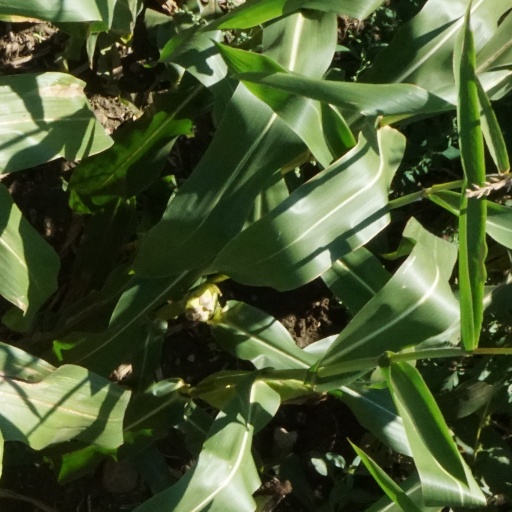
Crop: maize; corn